Liverpool Overhead Railway

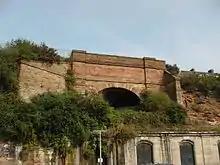
Tunnel for Dingle station, the only underground station, and one of its few remaining visible traces

The railway was carried mainly on iron viaducts, with a corrugated iron decking onto which the tracks were laid. It was vulnerable to corrosion, especially as the steam-operated Docks Railway operated beneath some sections, despite the locomotives being fitted with chimney cowls which were intended to deflect the steam from the structure. Parts of the decking had become rusty on the surface, caused by steam and soot from the dock locomotives that passed underneath, mixing with rainwater to form an acid that began to corrode the metalwork. Drainage blockages combined with grit and constant vibration also played a part in the degradation of the structure.